History of Saginaw, Michigan

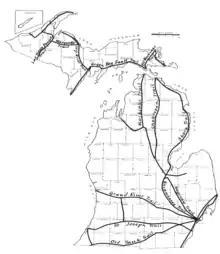
Map

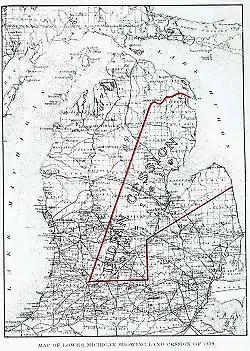
Map showing cession of Indian Lands by Saginaw Treaty of 1819

The area of the present City of Saginaw was inhabited from about 1000 B.C. to 1000 A.D. by Hopewell Woodland followed by the Anishnabeg. Some historians believe that the Sauk at one time lived in the area and were driven out by Ojibwe (Chippewa), before the area was first visited by Europeans.